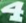
Number: 4